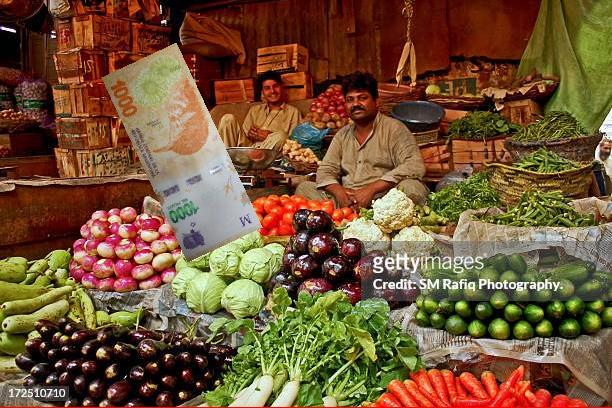
Denominación: 1000